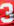
Number: 3